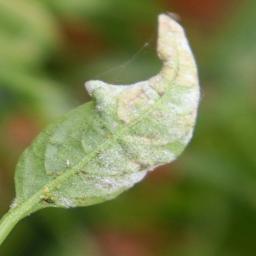
Label: powdery mildew